Ignacio Ellacuría

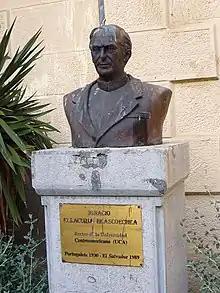
Monument of Ignacio Ellacuría.

Ellacuría's philosophy takes as a starting point Xavier Zubiri's (1898–1983) critique of Western philosophy. For Zubiri, ever since Parmenides, Western thought separated sensing from intelligence. This error led to two results. The first one was what Zubiri called "the logification of intelligence" and the second one was what he called "the entification of reality".